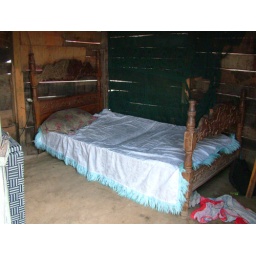
A typical bedroom in the barios of Barranquilla Columbia, South America. Neatly made bed on a dirt floor.